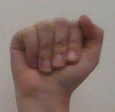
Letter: saad